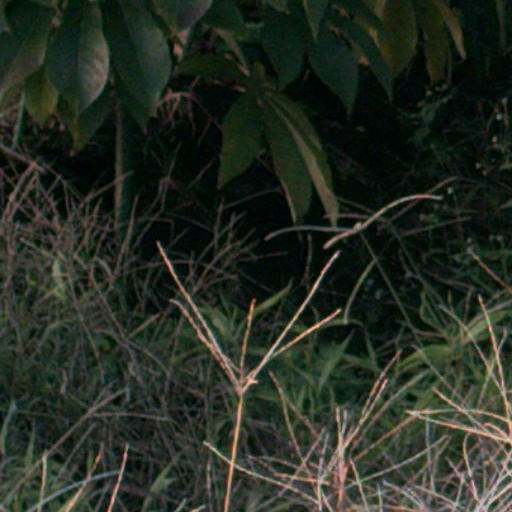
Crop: cassava